No New Friends (LSD song)

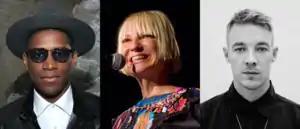
The members of LSD, from left to right: Labrinth, Sia and Diplo

"No New Friends" is a pop song with electronic dance music (EDM) influences, and has a "thumping" dance beat with "bouncy" synth loops by Diplo, as well as harmonized vocals by Sia and Labrinth. Jon Blistein of "Rolling Stone" describes the song's bridge as "reminiscent of a boozy piano ballad".